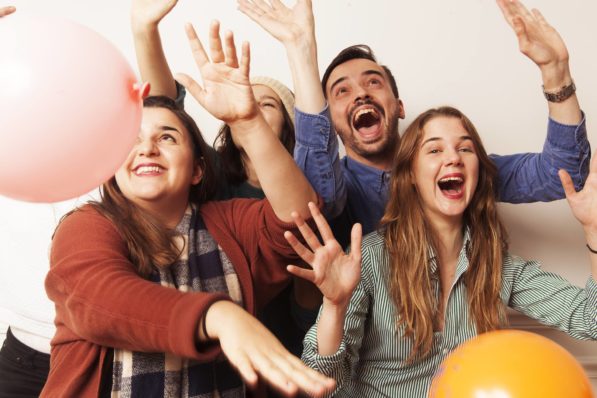
Gender: women